Robert Kent Gooch

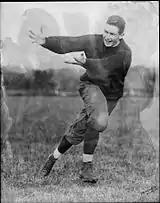
Gooch in 1914.

Gooch played quarterback for Virginia from 1912 to 1914. He led the Cavaliers to an 8–1 record in 1914, when he was teammates with the likes of Buck Mayer and James L. White. One fellow said, "When Gooch took the ball he moved so fast that he seemed to be in four places at one time, and the referee tried to penalize Virginia for having 15 men on the field." Professor W. A. Lambeth of Virginia selected Gooch for his All-Southern team in 1914. He later returned as an assistant coach at his alma mater.